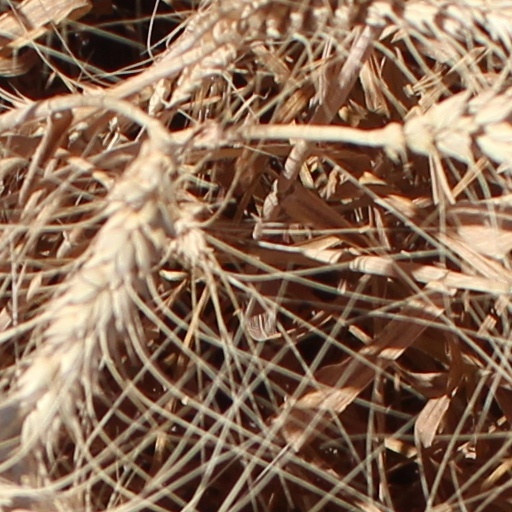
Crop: wheat